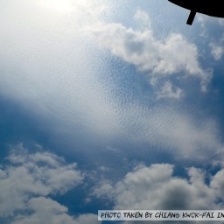
Cloud type: Cirrocumulus